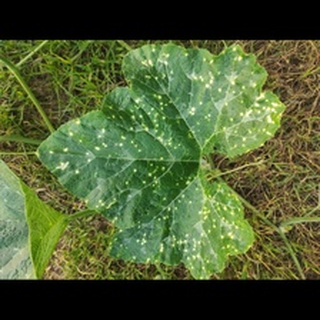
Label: pumpkin_powdery_mildew